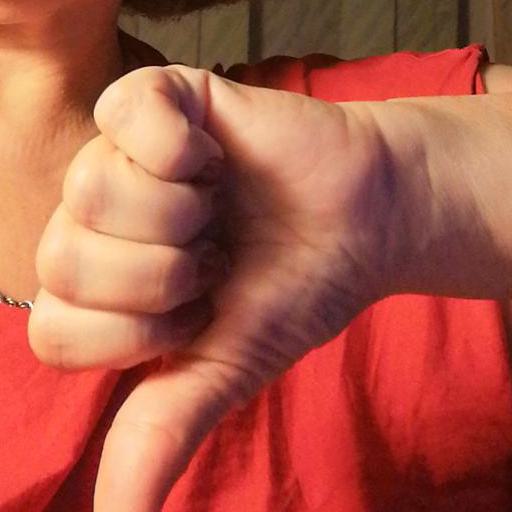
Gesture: dislike